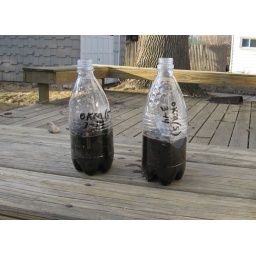
these are in my kitchen window too. sweating up a storm.